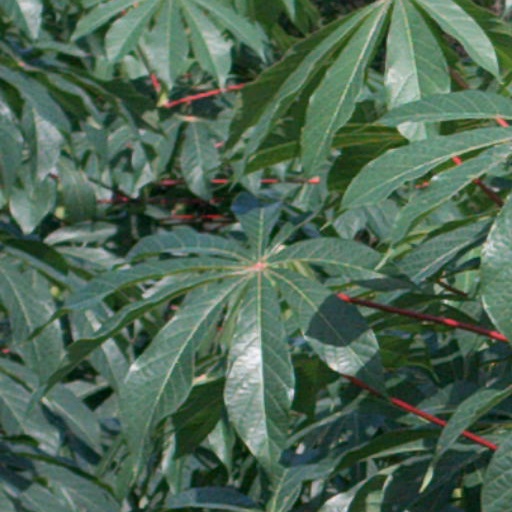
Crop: cassava